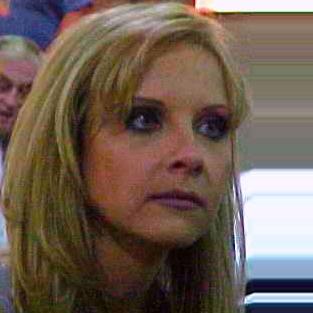
Age: 29